Willy Sagnol

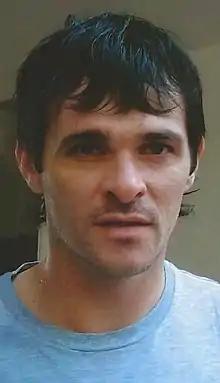
Sagnol in 2007

Willy David Frédéric Sagnol (born 18 March 1977) is a French professional football manager and former player who played as a defender. He is currently the manager of the Georgia national team.